IRISL Group

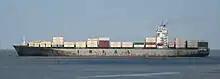
IRISL container ship with IRISL containers

The International Maritime Organization has 140 member states with Iran ranking among the top 20. Iran planned to add 16 cargo ships to its naval fleet by mid-March 2010 to increase the total capacity to 5.8 million DWT. The number of cargo ships in 2009 was 154, from 138 in 2008. In 2011, IRISL had the biggest fleet in the Middle East with about 170 vessels, though the sanctions adversely impacted its fleet.